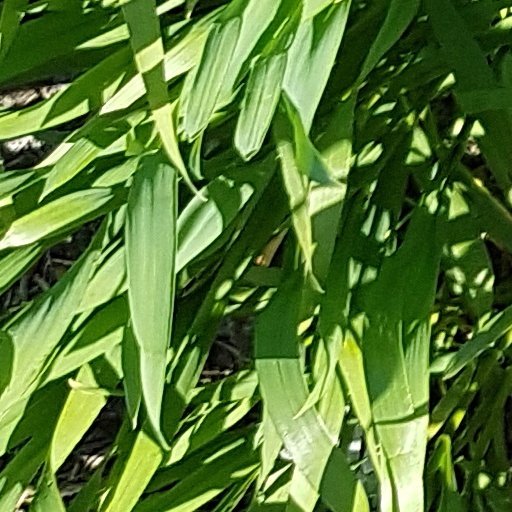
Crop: wheat